Red Salute (1935 film)

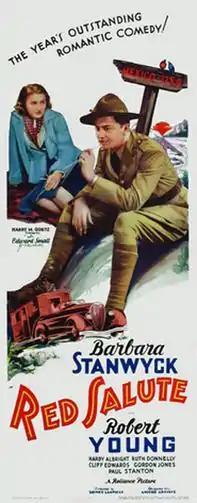
Theatrical release poster

Red Salute (also released as Arms and the Girl) is a 1935 American comedy film directed by Sidney Lanfield and starring Barbara Stanwyck and Robert Young. Based on a story by Humphrey Pearson, the film is about the daughter of a US Army general who becomes involved with a suspected communist agitator.